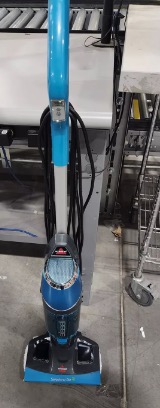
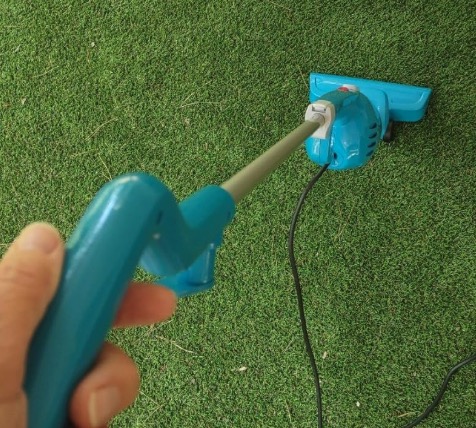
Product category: items_vacuum
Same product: no